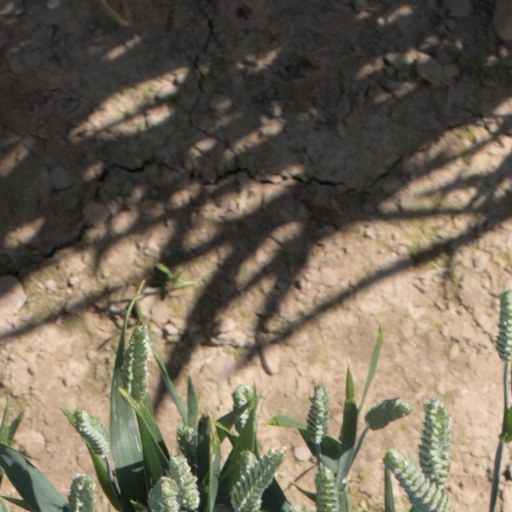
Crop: wheat